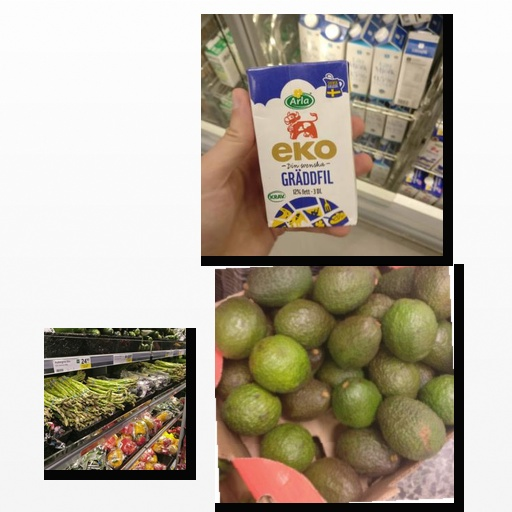
Food items: asparagus, sour_cream, avocado